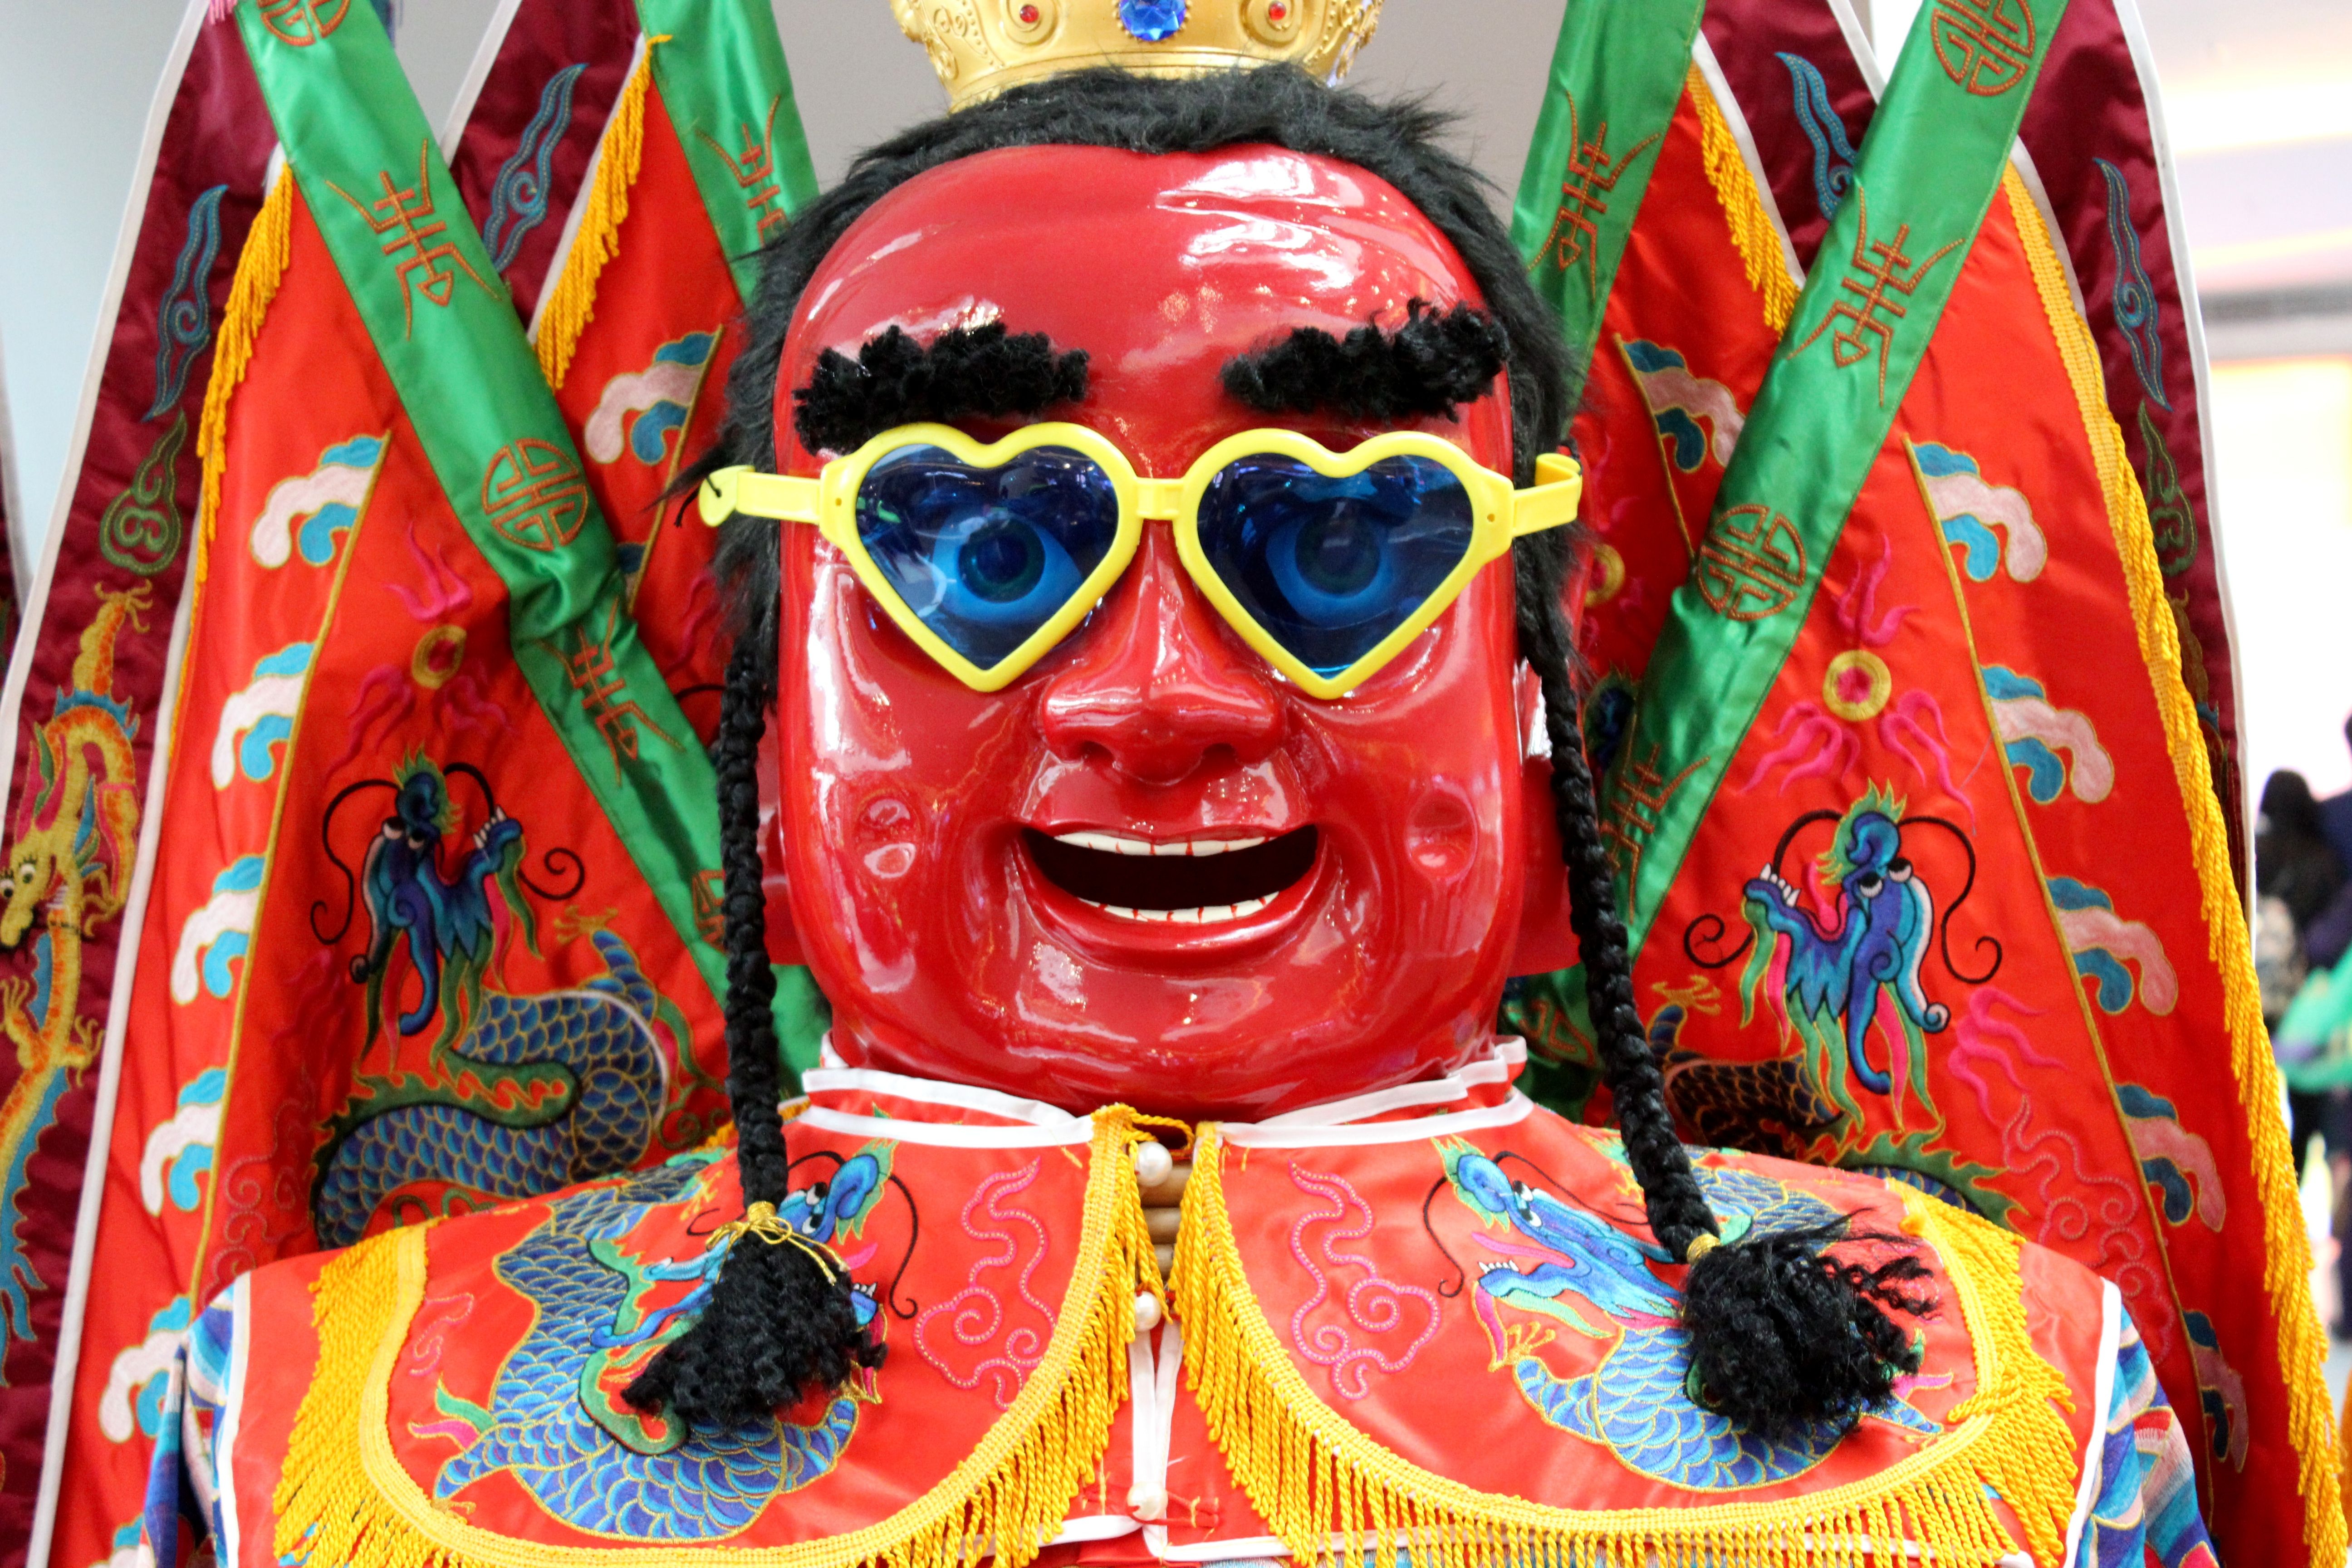
red, carnival, color, fashion, art, festival, sunglasses, facebook, taipei, event, tradition